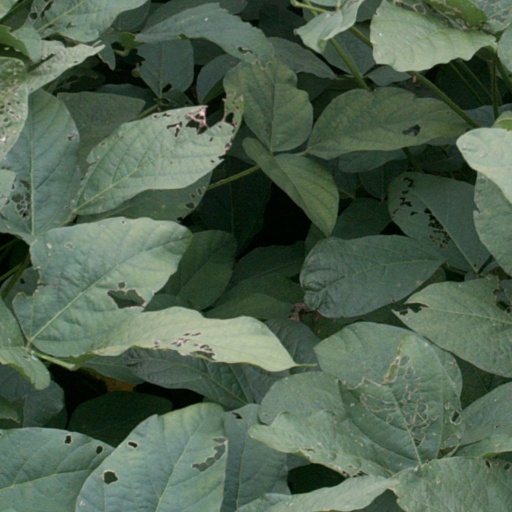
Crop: soybean